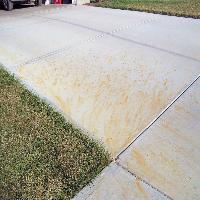
Weather: cloudy or overcast